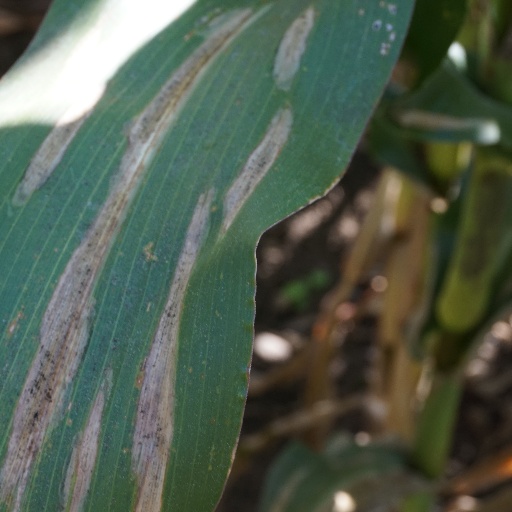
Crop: maize; corn